Kogel mogel
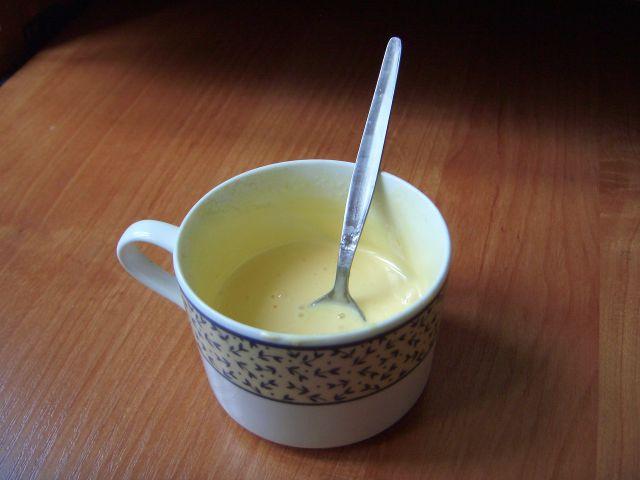
Also known as:
az - Azerbaijani: Qoqol-moqol
be - Belarusian: Гогаль-могаль
be-tarask - Belarusian (Taraškievica orthography): Гогаль-могаль
de - German: Zuckerei
el - Greek: Κόγκελ μόγκελ
et - Estonian: Kogelmogel
fa - Persian: گوگل موگل
fr - French: Gogol Mogol
he - Hebrew: גוגל מוגל
hy - Armenian: Գոգոլ-մոգոլ
jv - Javanese: Kogel mogel
ka - Georgian: გოგლი-მოგლი
kk - Kazakh: Гогель-могель
ky - Kyrgyz: Гоголь-моголь
nb - Norwegian Bokmål: Eggedosis
nn - Norwegian Nynorsk: Eggedosis
pl - Polish: Kogel-mogel
ru - Russian: Гоголь-моголь
uk - Ukrainian: Ґоґель-моґель
uz - Uzbek: Gogol-mogol
Category: dessert (dessert)
Cuisine: Polish
Associated cuisines: Polish
Area: Poland
Countries: Poland
Region: Eastern Europe, , , ,
The dish is made from egg yolks, sugar, and flavourings such as honey, vanilla, cocoa or rum. In its classic form it is served slightly chilled or at room temperature. Served warm or hot, it is considered a home remedy for sore throats.